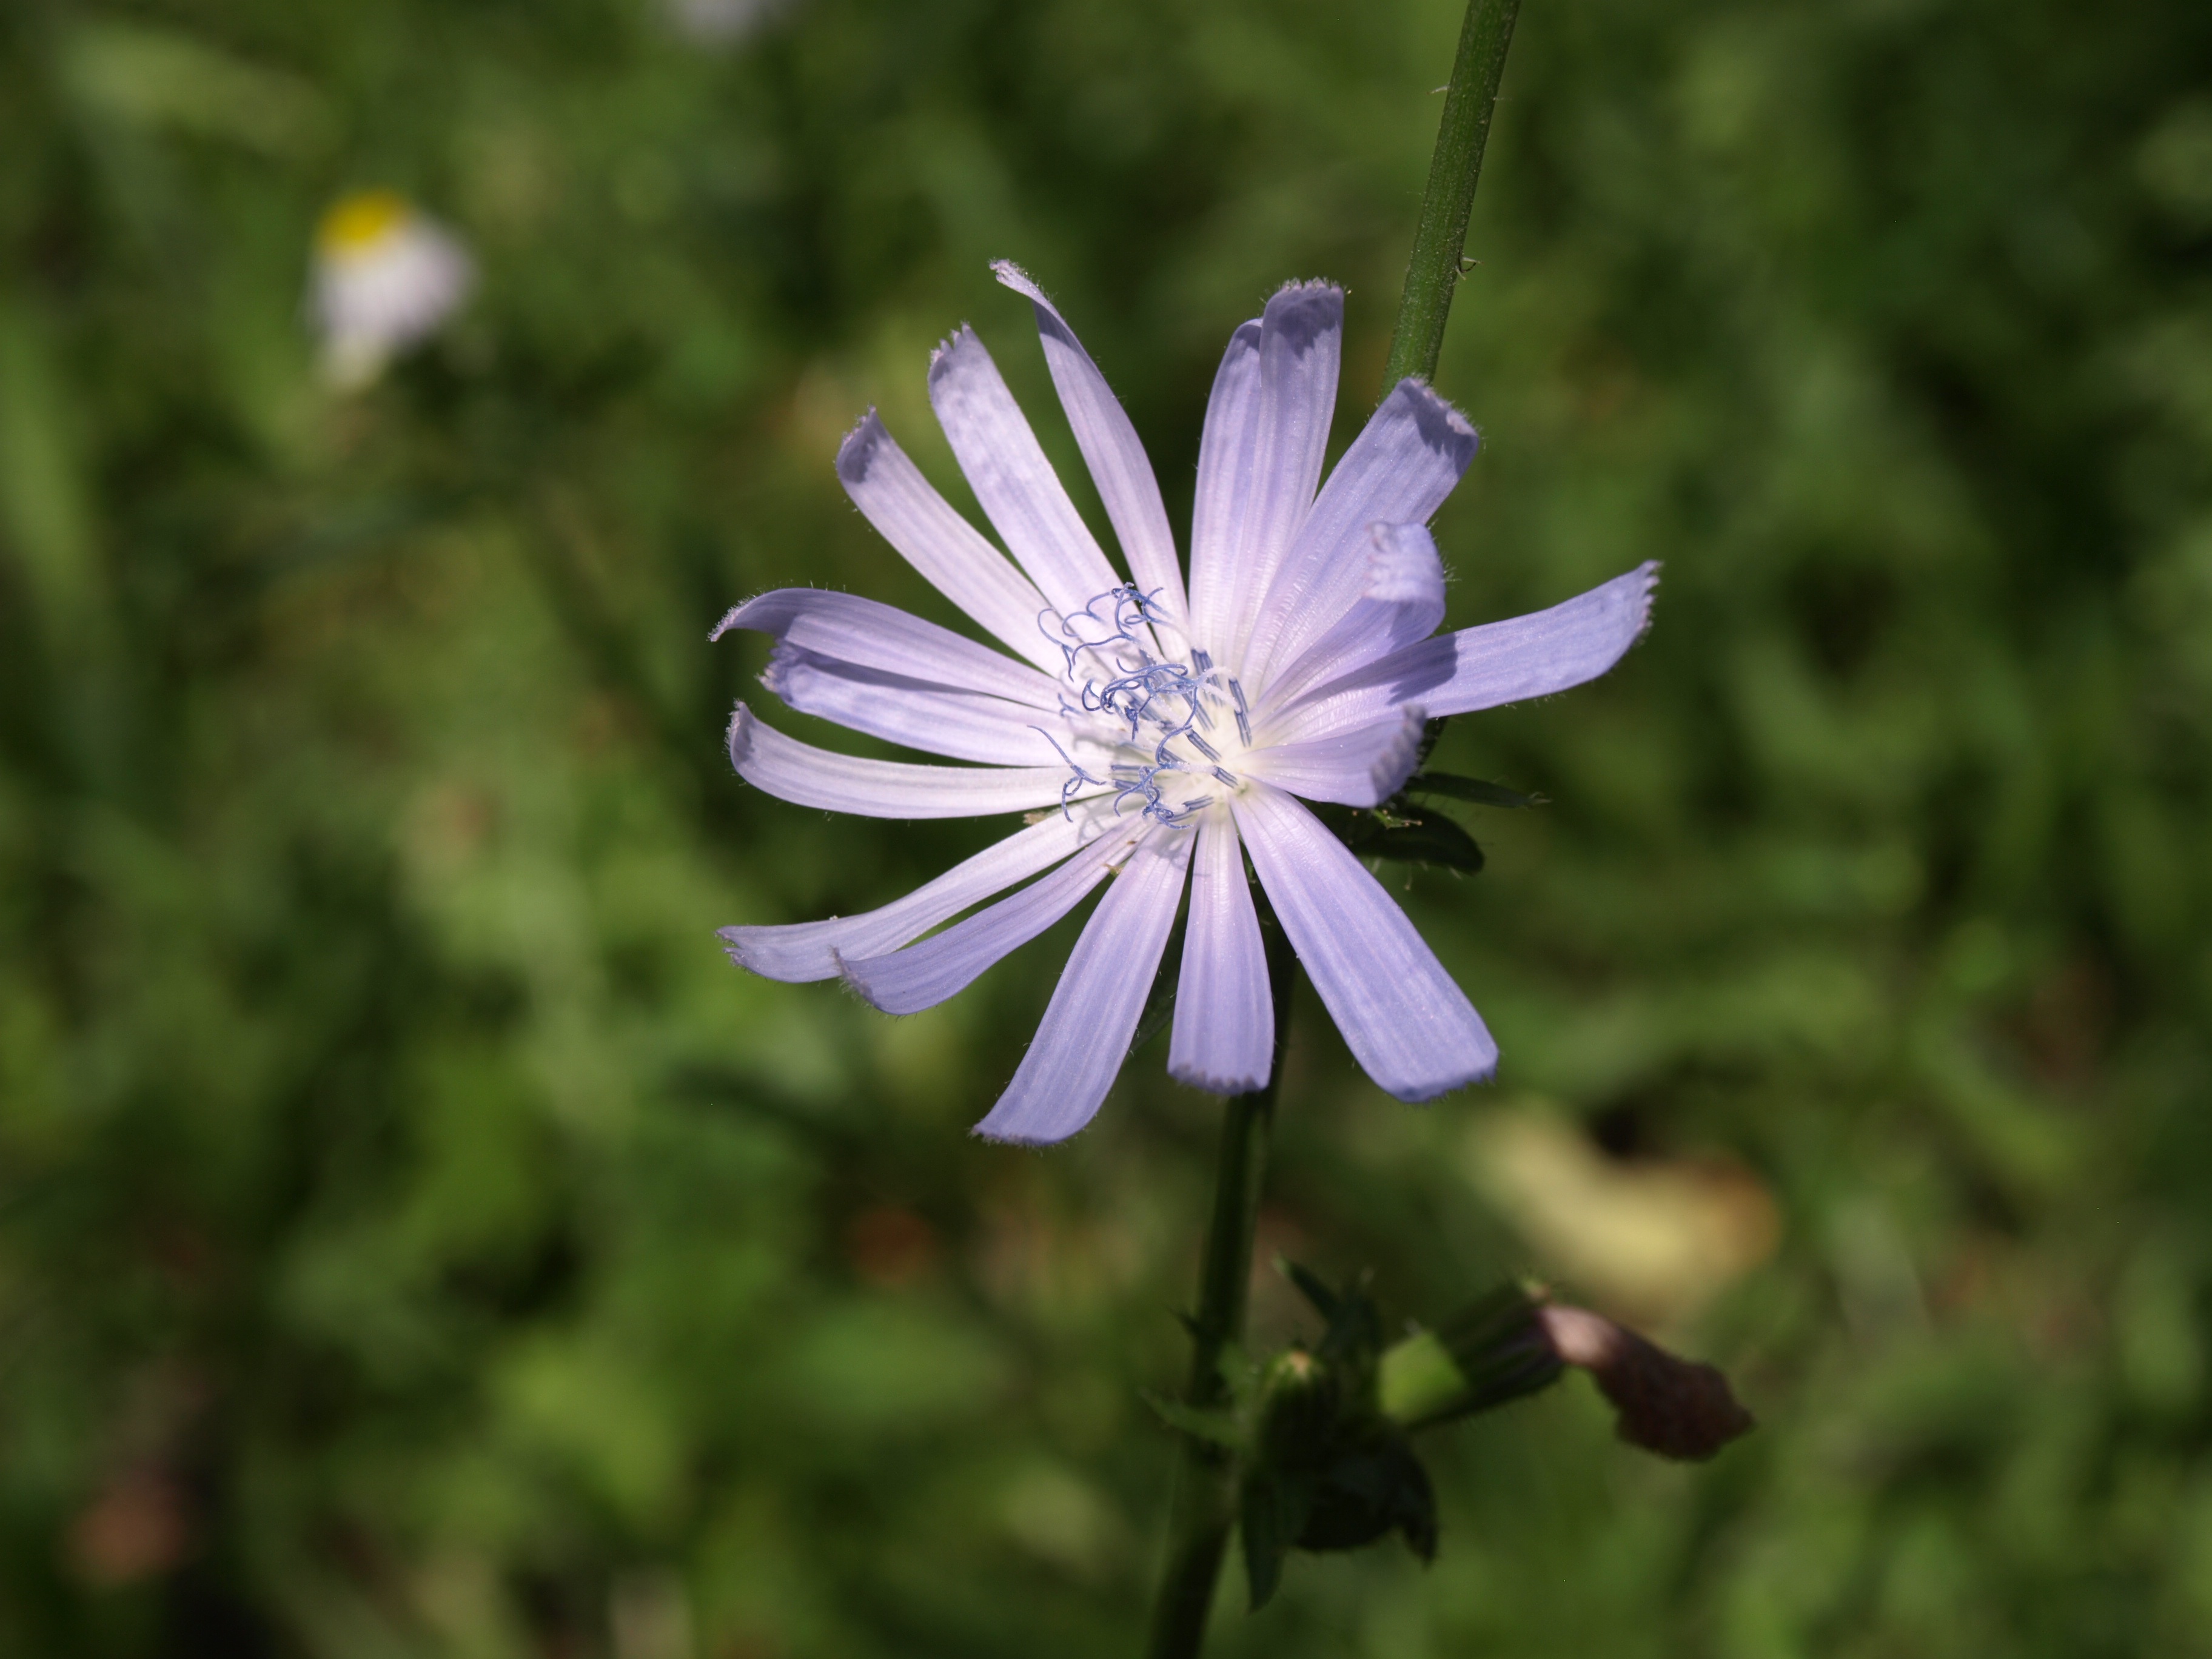
nature, blossom, plant, meadow, flower, petal, summer, food, herb, produce, vegetable, botany, flora, wildflower, flowers, beautiful, chicory, macro photography, flowering plant, daisy family, plant stem, land plant, leaf vegetable